William Sands Cox

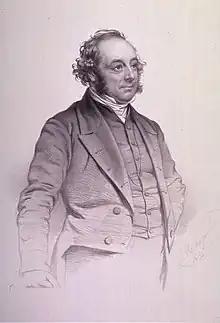
William Sands Cox, drawing by Thomas Herbert Maguire

William Sands Cox (1802 in Birmingham – 23 December 1875 in Kenilworth) was a surgeon in Birmingham, England.